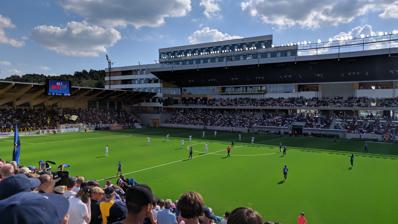
Building: Studenternas IP
Country: Sweden
Year built: 1909
Sports ground in Uppsala, Sweden Studenternas IP Studan Photo from July 2019. Football game played during the rebuilding of Studenternas. Full name Studenternas idrottsplats Location Uppsala , Sweden Owner Uppsala Municipality Operator Uppsala Municipality Capacity 10,522 Record attendance 25,560 Surface Artificial grass (since 2019) and ice. Construction Built 1908–1909 Opened 21 March 1909 Rebuilt 2017–2020 Tenants IK Sirius IK Sirius Fotboll Studenternas IP is a multi-use stadium in Uppsala , Sweden and the home arena for the football club IK Sirius Fotboll on the men's side and IK Uppsala Fotboll on the women's and in bandy for IK Sirius in Elitserien and several other bandy teams. It was inaugurated on 21 March 1909. The summer arena has a total capacity of 10,522 spectators and the winter arena 4,700. The bandy finals were played here from 1991 until 2012. From 2018 until 2023, the finals were once again played at Studenternas. The arena has a much bigger capacity during that weekend, for example 25,560 spectators saw the 2010 men's final. The summer arena underwent a major upgrade between 2017 and 2020. The "new Studenternas" has a capacity of 10,522 spectators. The record attendance under the new capacity is 10,054, which was set when AIK won the Allsvenskan clash on July 31 2023. Image gallery The former main stand of the football section of Studenternas IP. It was demolished in 2018 to make place for the new stadium. The former entrance to the smaller standing section of Studenternas IP. It was demolished in 2017. The winter part of the arena after Hammarby IF Bandy won their first national bandy title. References